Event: Nepal Earthquake
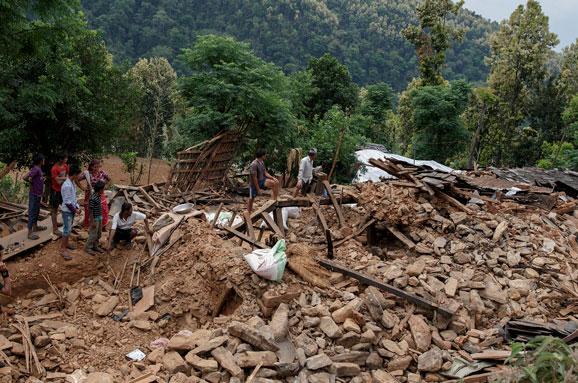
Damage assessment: damage